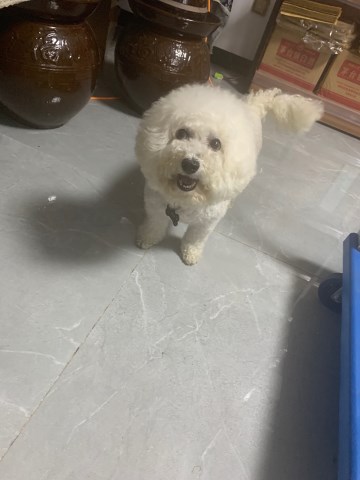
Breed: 3083-n000117-Bichon_Frise